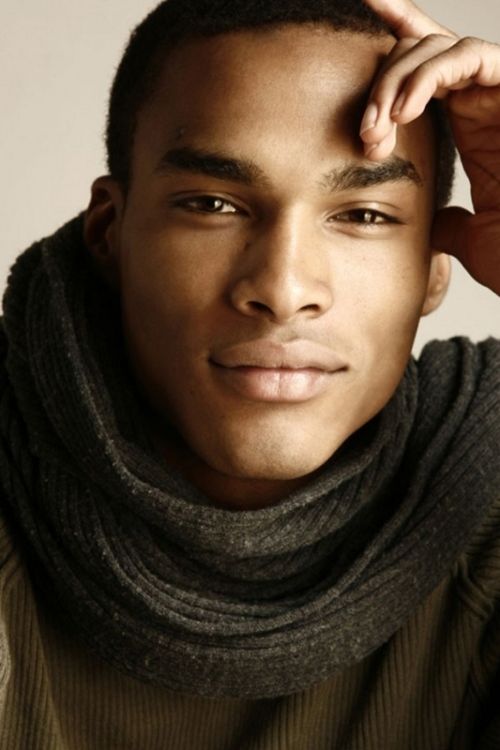
Portrait style: Real Portrait